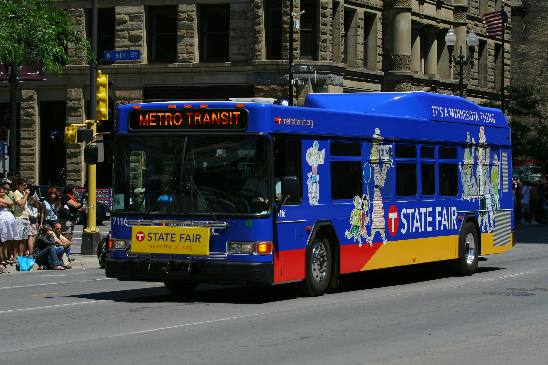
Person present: No